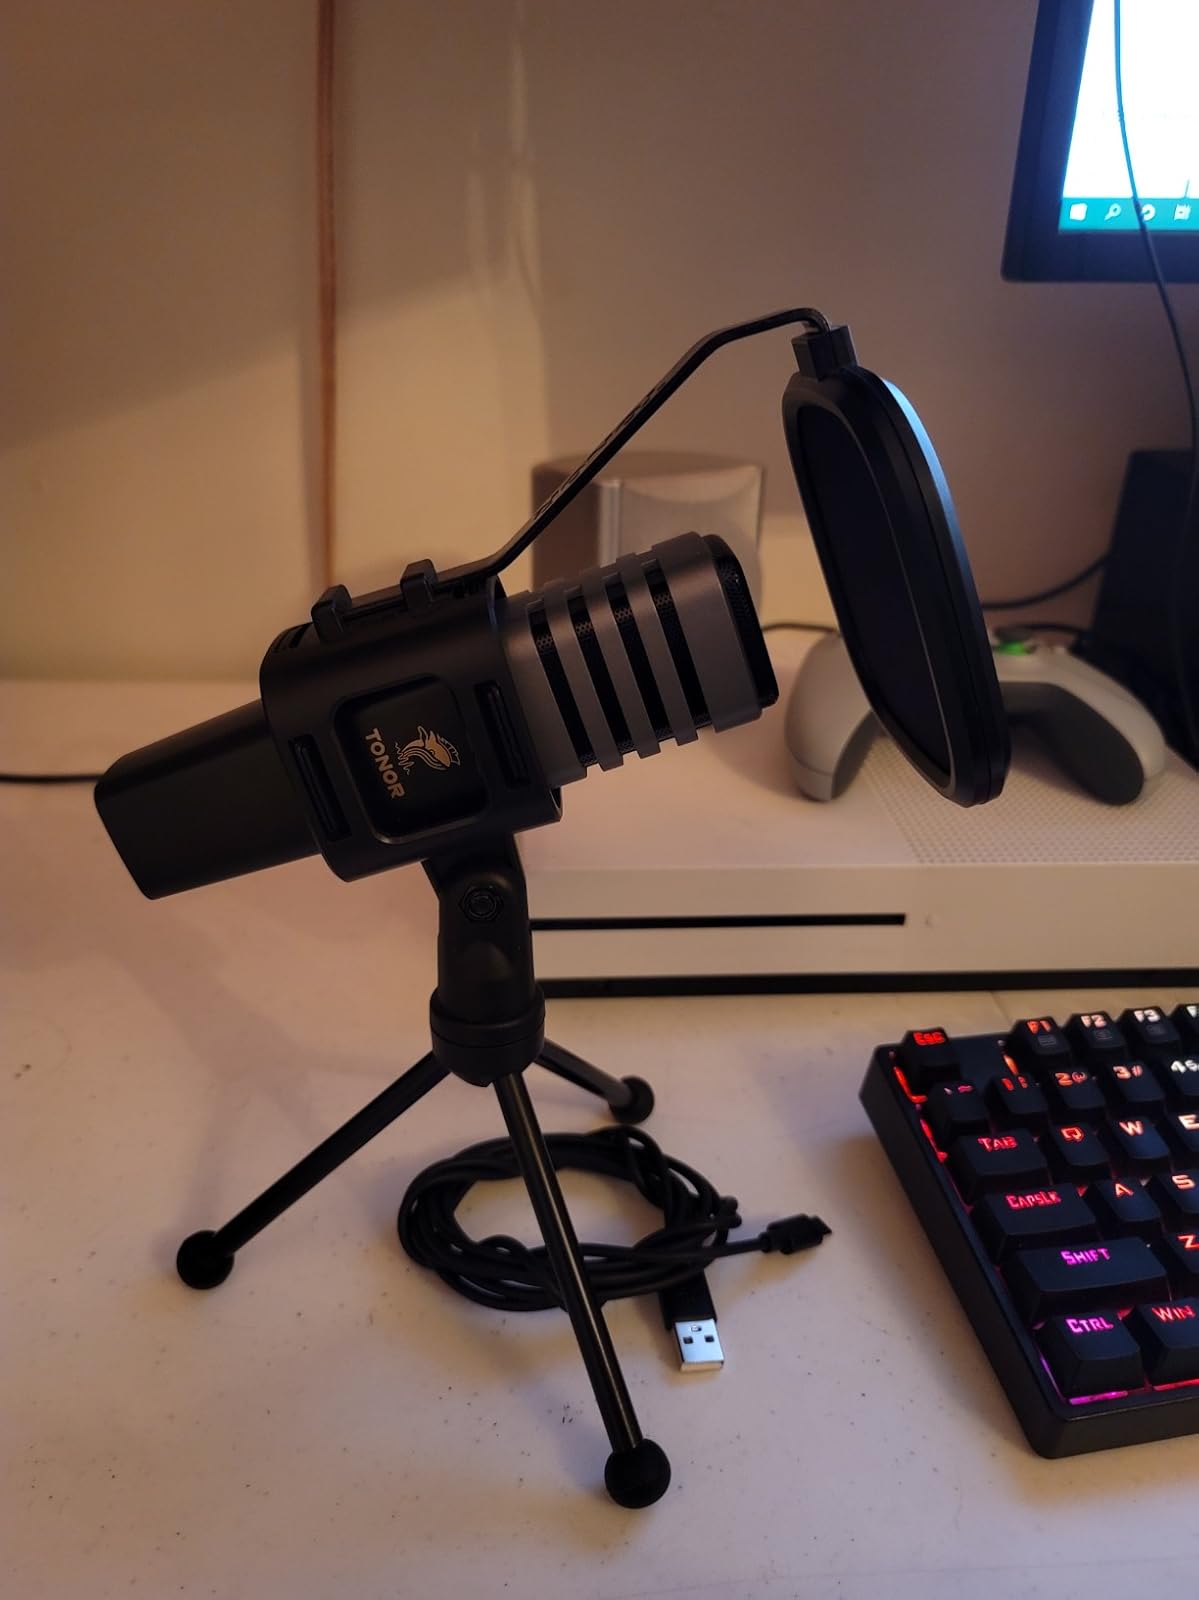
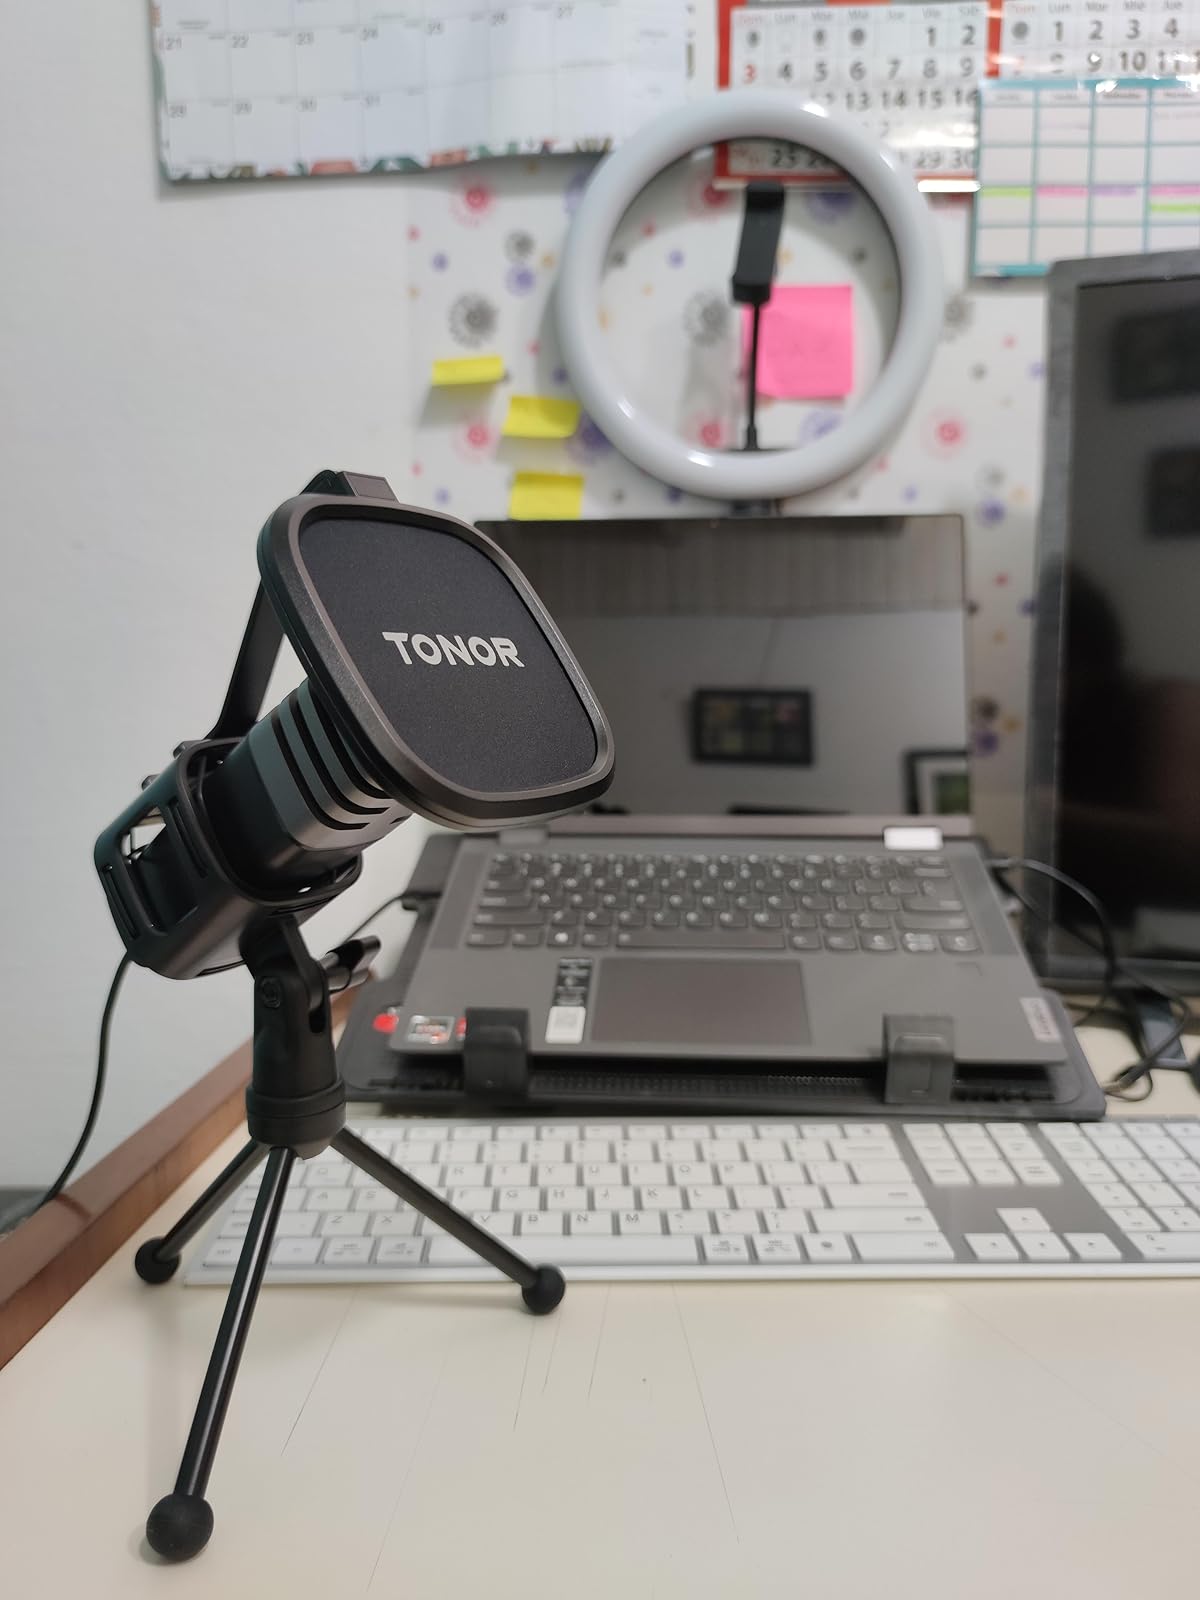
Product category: microphone
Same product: yes